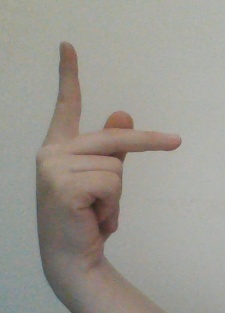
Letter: dha